City Theater (Biddeford, Maine)

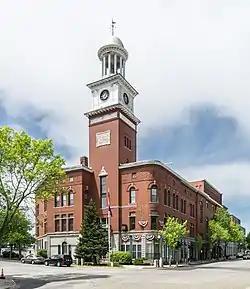
City Hall complex containing the theater

Biddeford City Theater is a year-round near 500-seat, restored Victorian opera house at 205 Main Street in Biddeford, Maine, United States. Biddeford City Theater is a non-profit, volunteer-driven, organization that produces and hosts plays, musicals, concerts, movies, music, comedy, and other artistic performances with patrons from all over New England. The mission of City Theater Associates is to foster an appreciation for the performing arts by using creative avenues to increase community involvement.